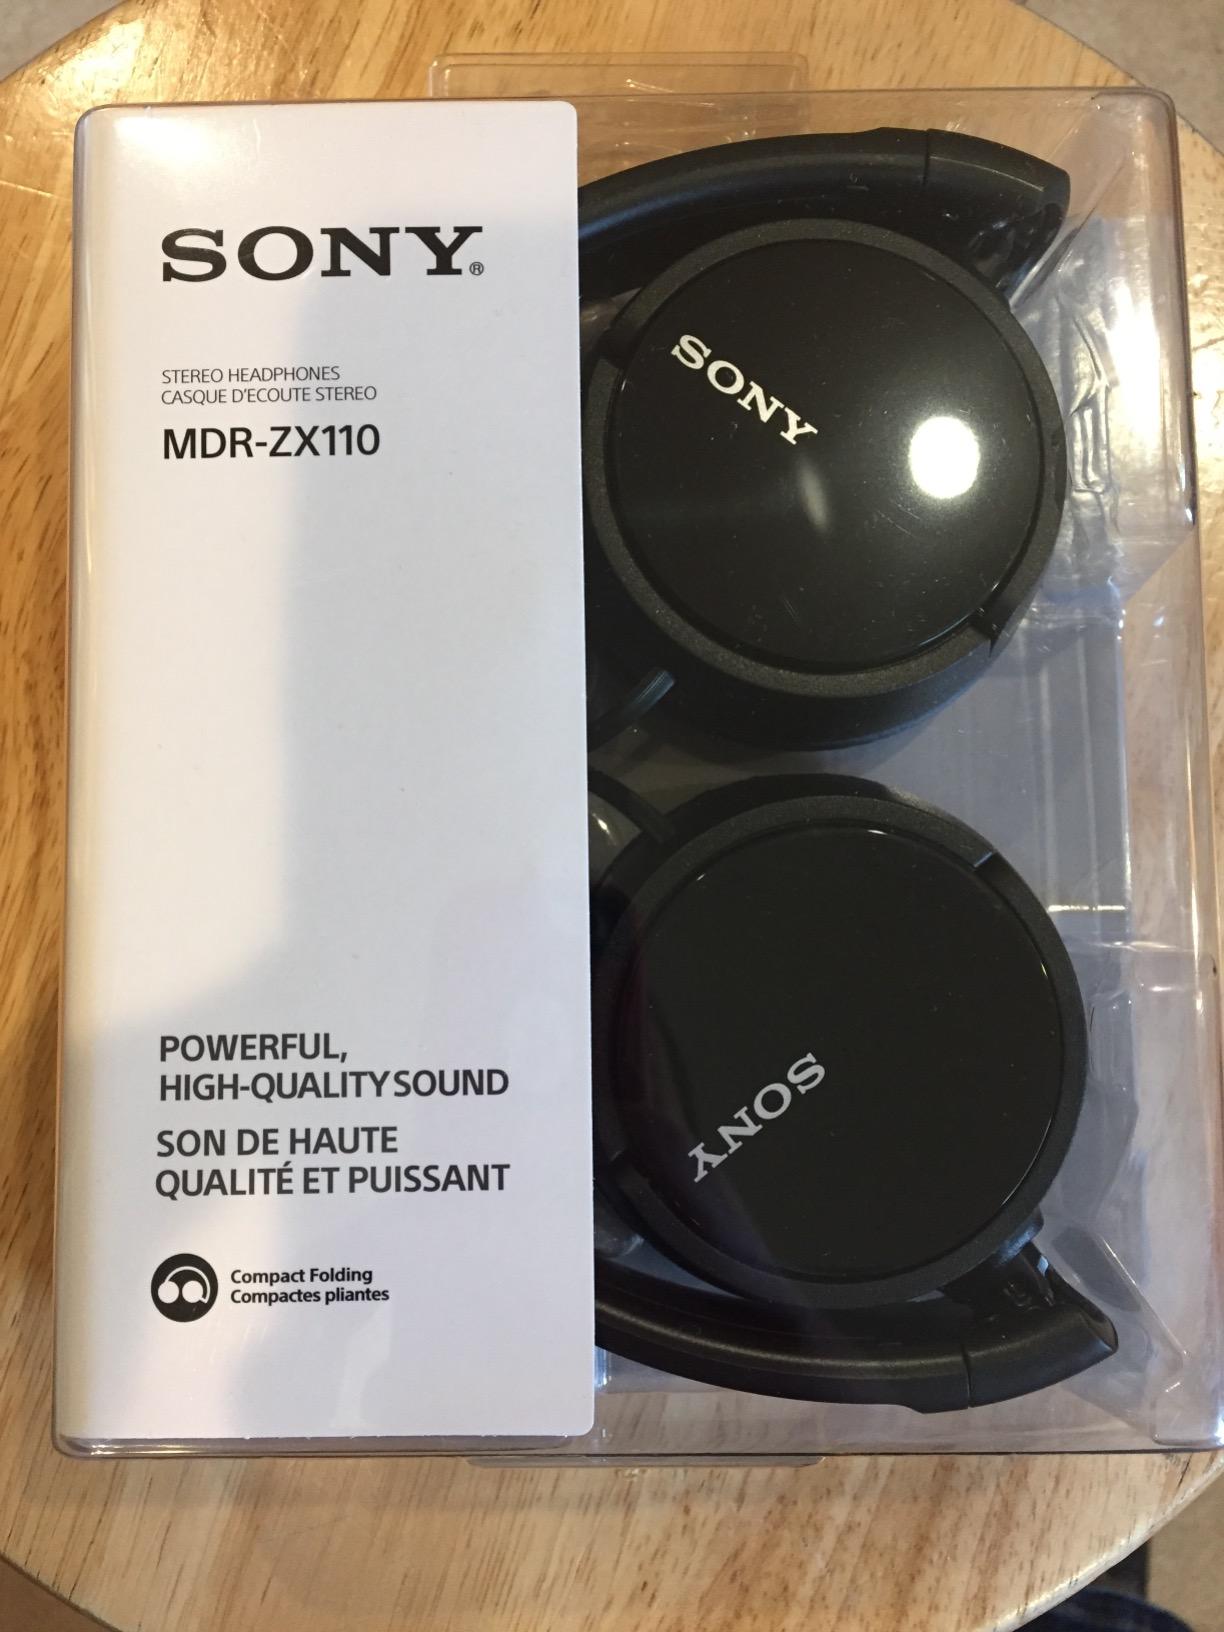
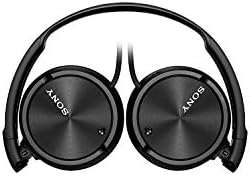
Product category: headphones
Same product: yes